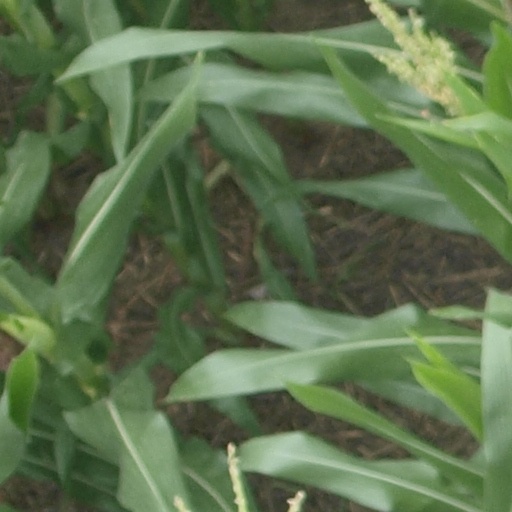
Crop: maize; corn